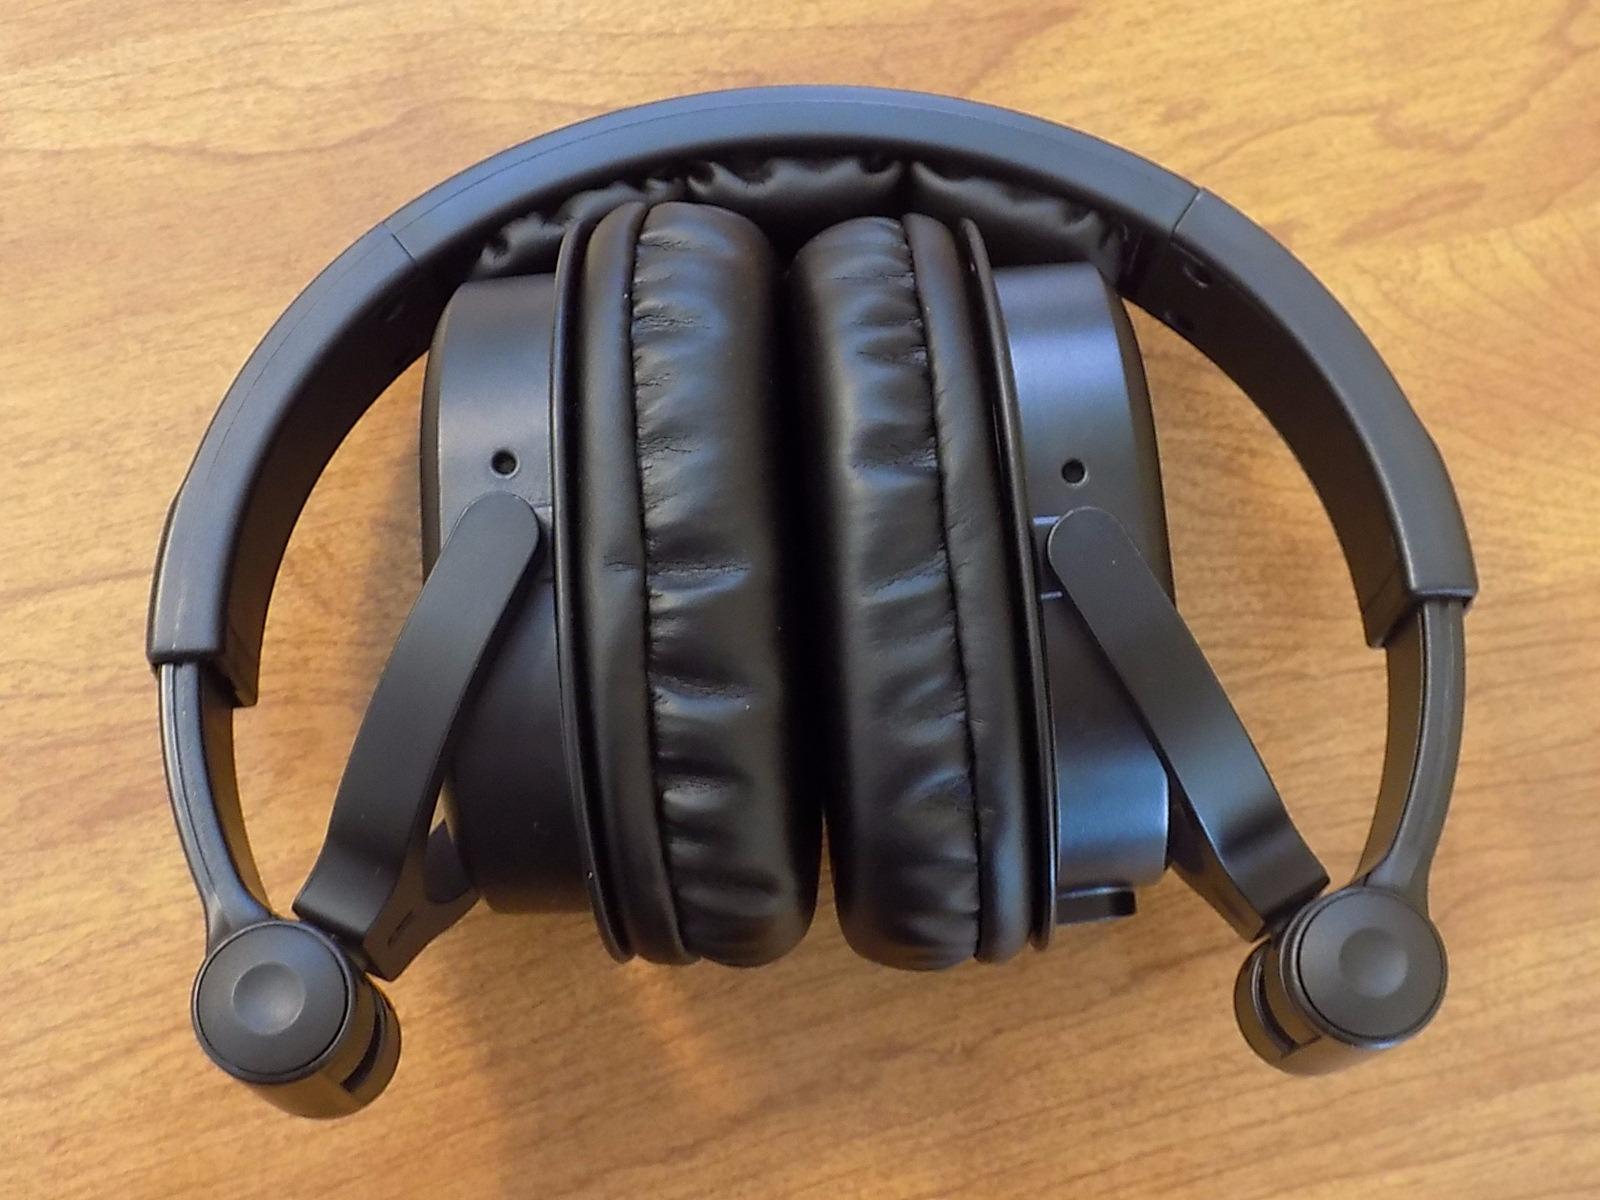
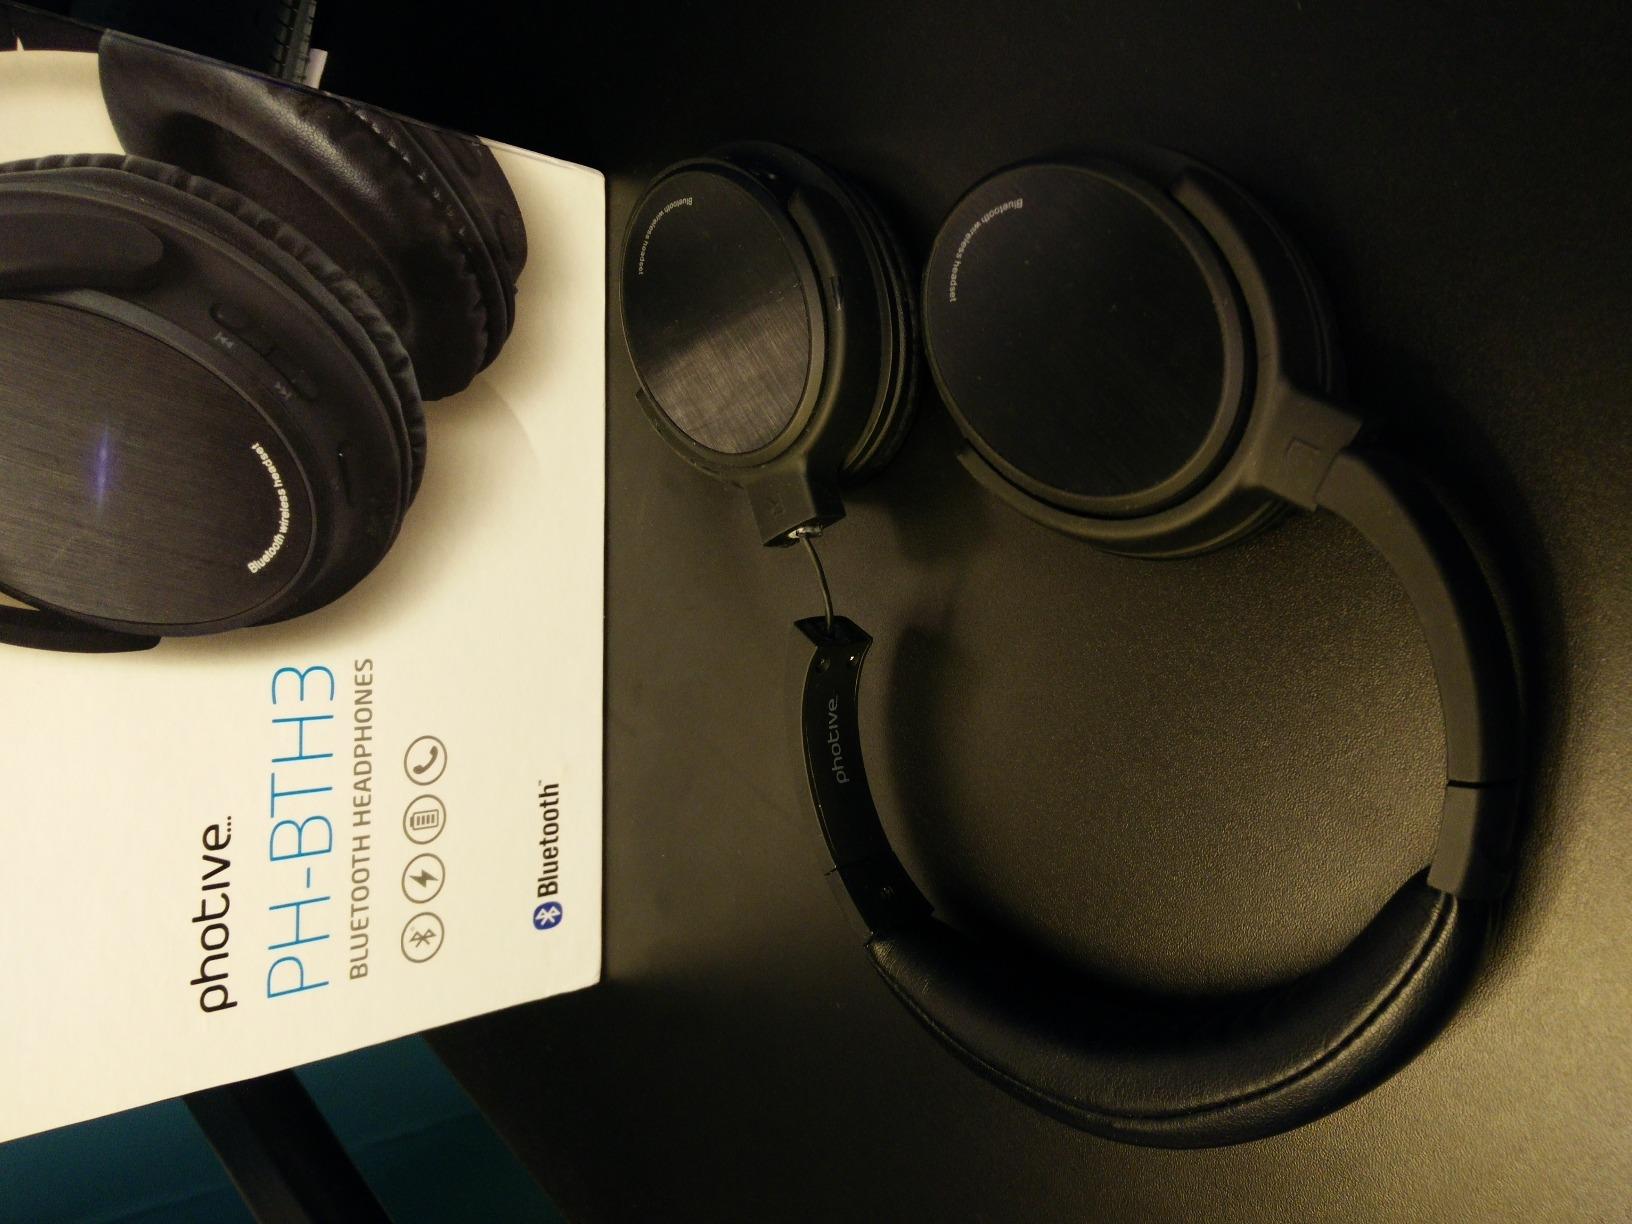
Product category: headphones
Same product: no